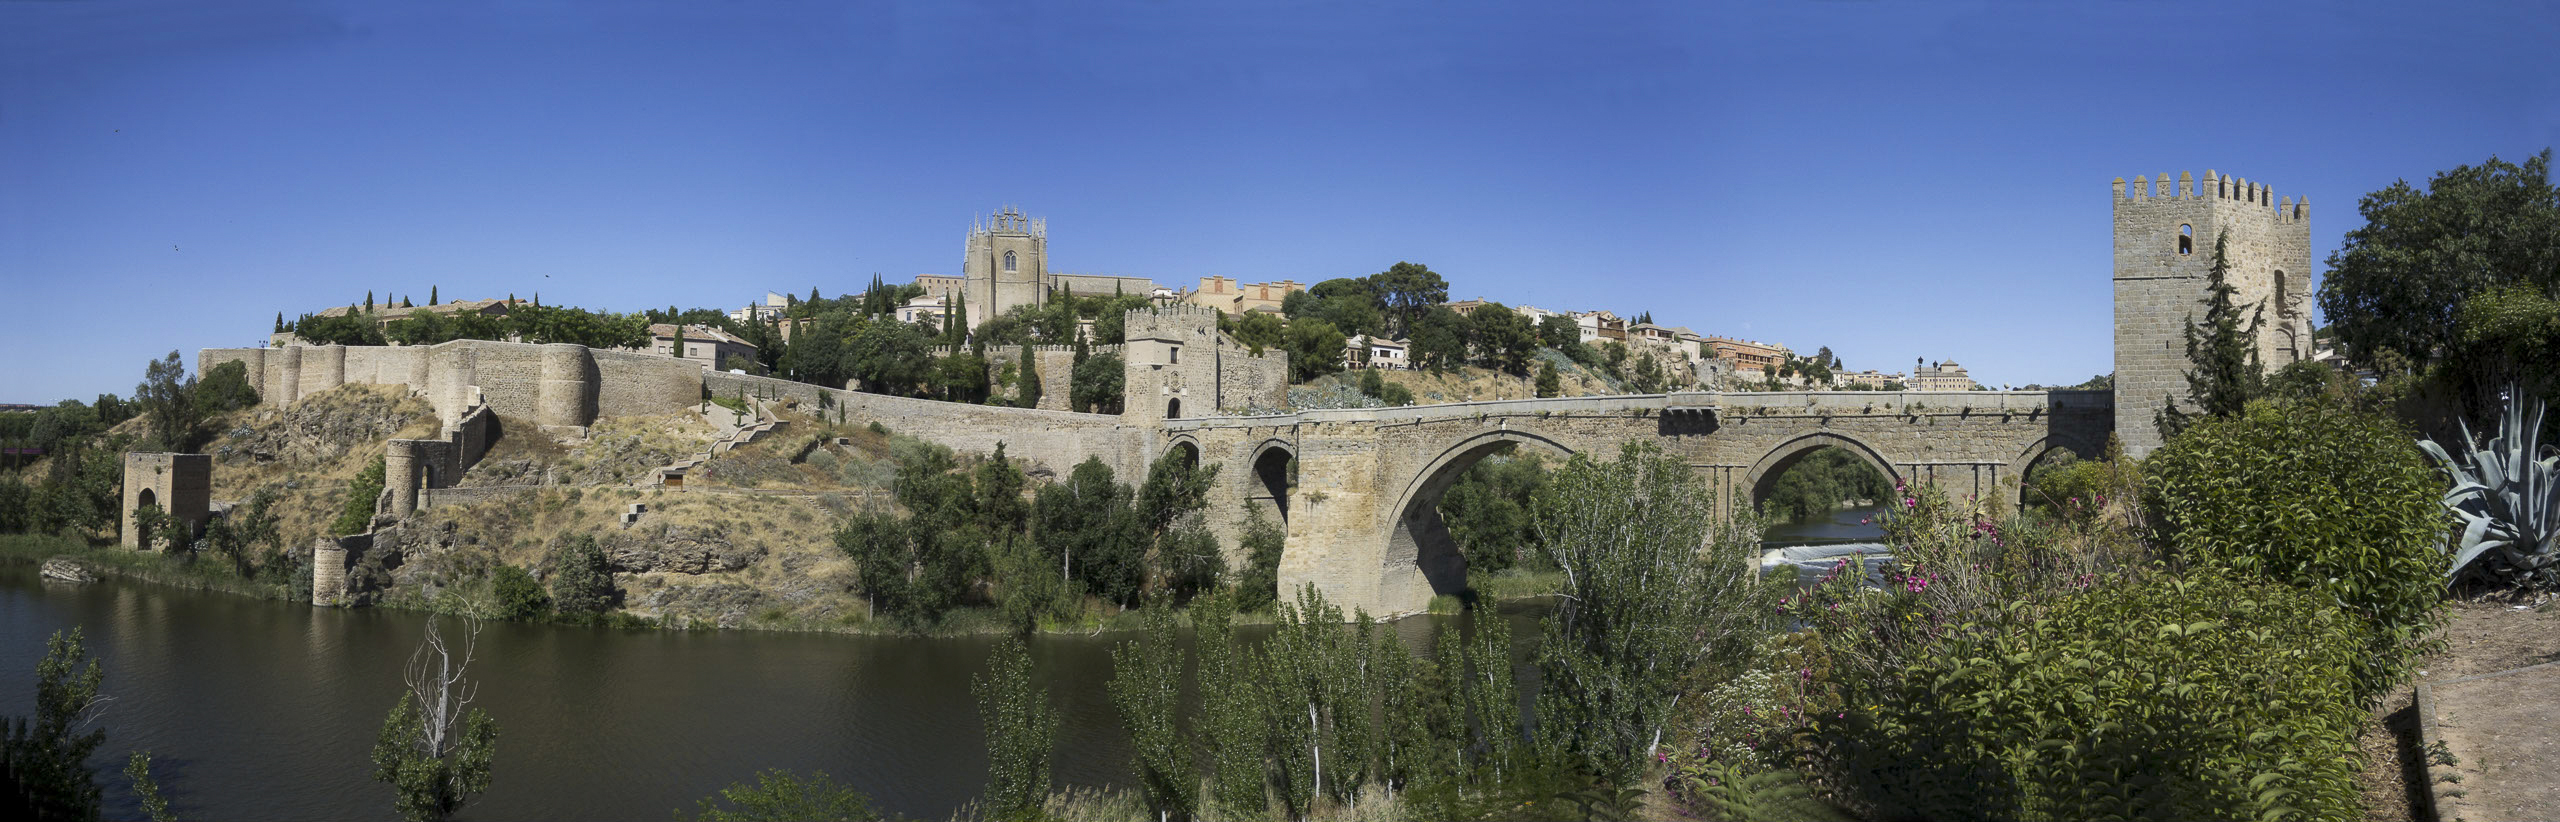
building, panorama, castle, landmark, tourism, espagne, monastery, estate, tolede, tours, unesco world heritage site, historic site